Ame-no-Minakanushi

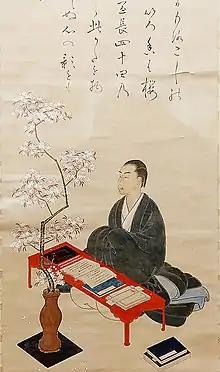
Motoori Norinaga (self-portrait)

Motoori Norinaga, in his commentary on the "Kojiki", criticized the Watarai priesthood for laying emphasis on the importance of Ame-no-Minakanushi, arguing that the deities' order of appearance in time has no bearing on their rank or status. In his view, while Ame-no-Minakanushi is indeed the first among the gods to manifest, he is neither the ruler of heaven nor the "first ancestor" of the imperial line (that being Amaterasu), as some in his time believed. Motoori instead characterized Takamimusubi and Kamimusubi as the "first ancestors of heaven and earth, of the "kami", and of all existence."